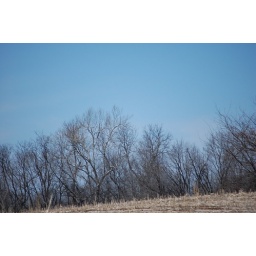
trees by sky